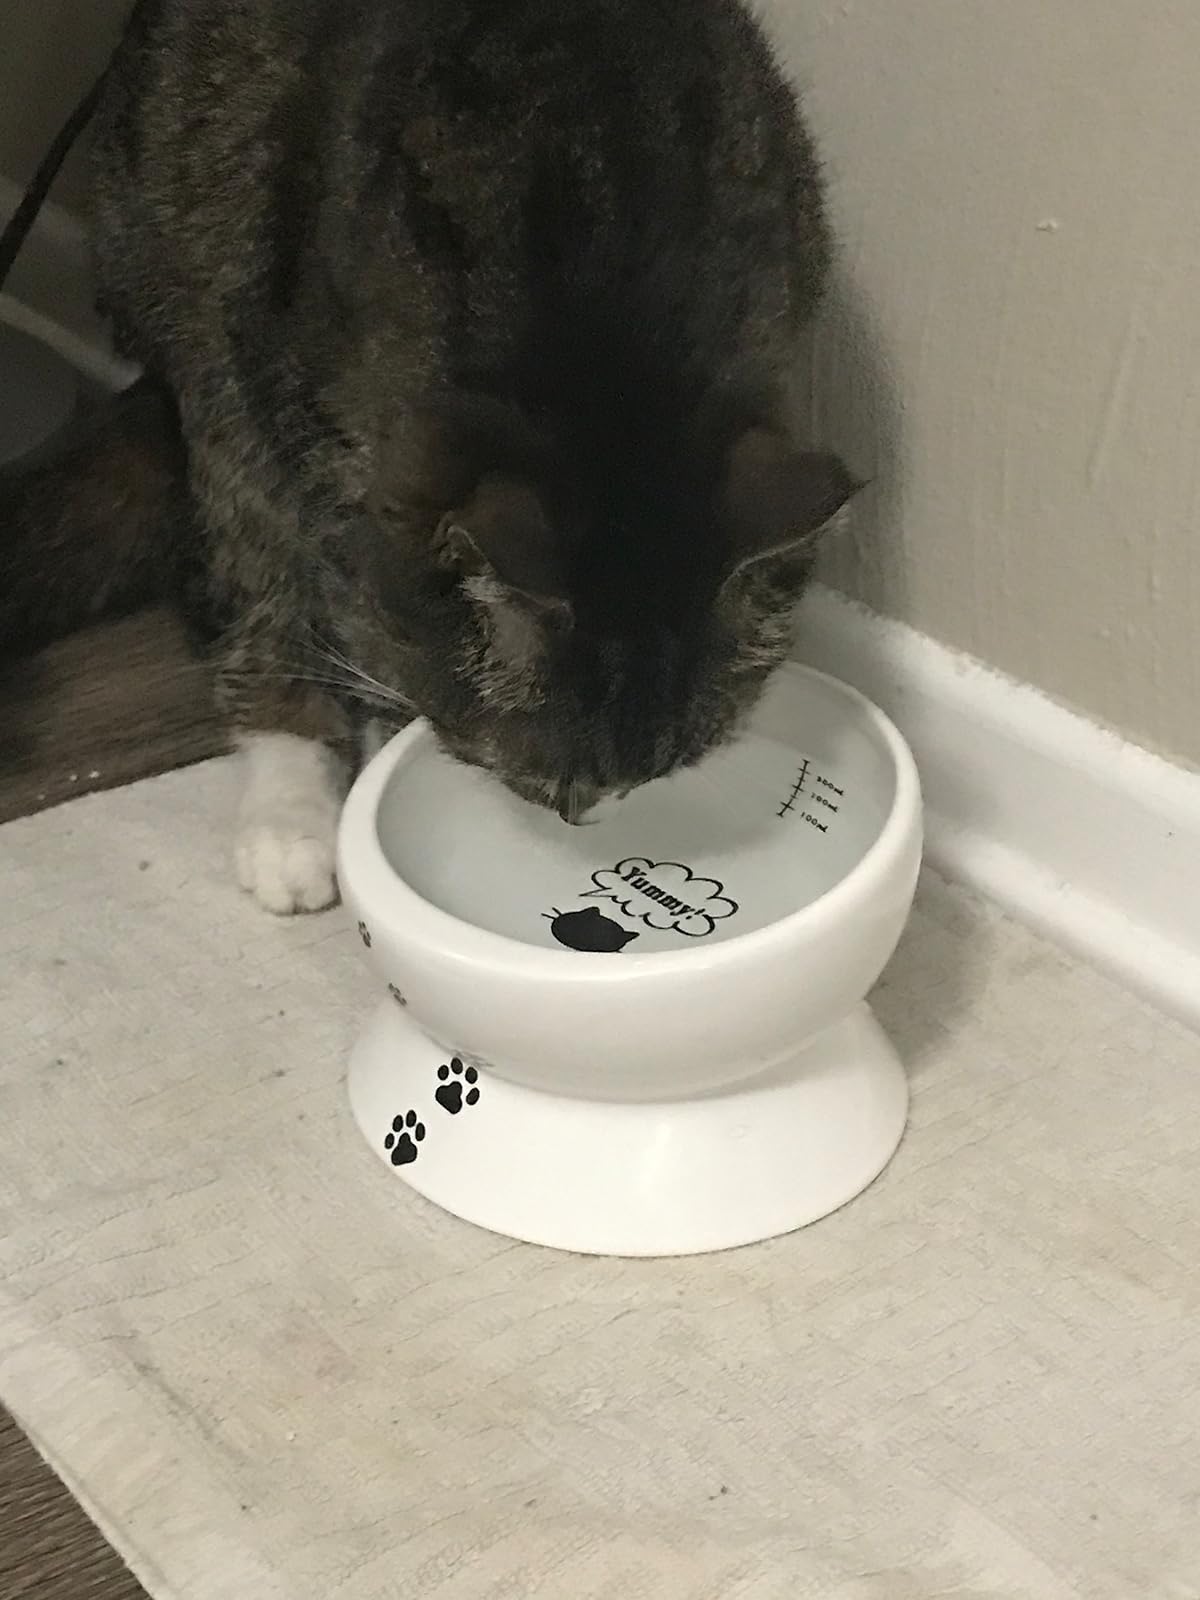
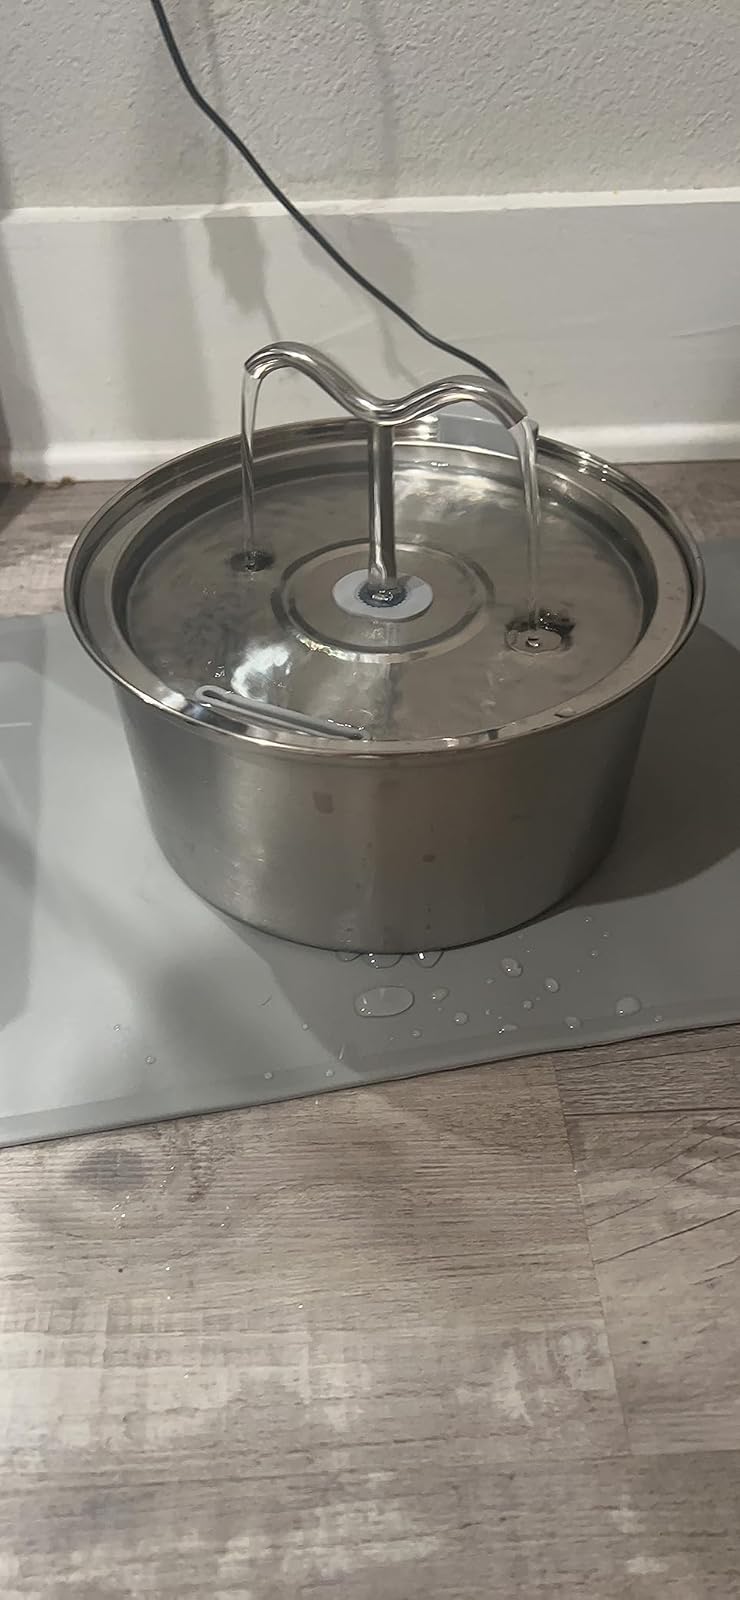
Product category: items_bowl
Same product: no